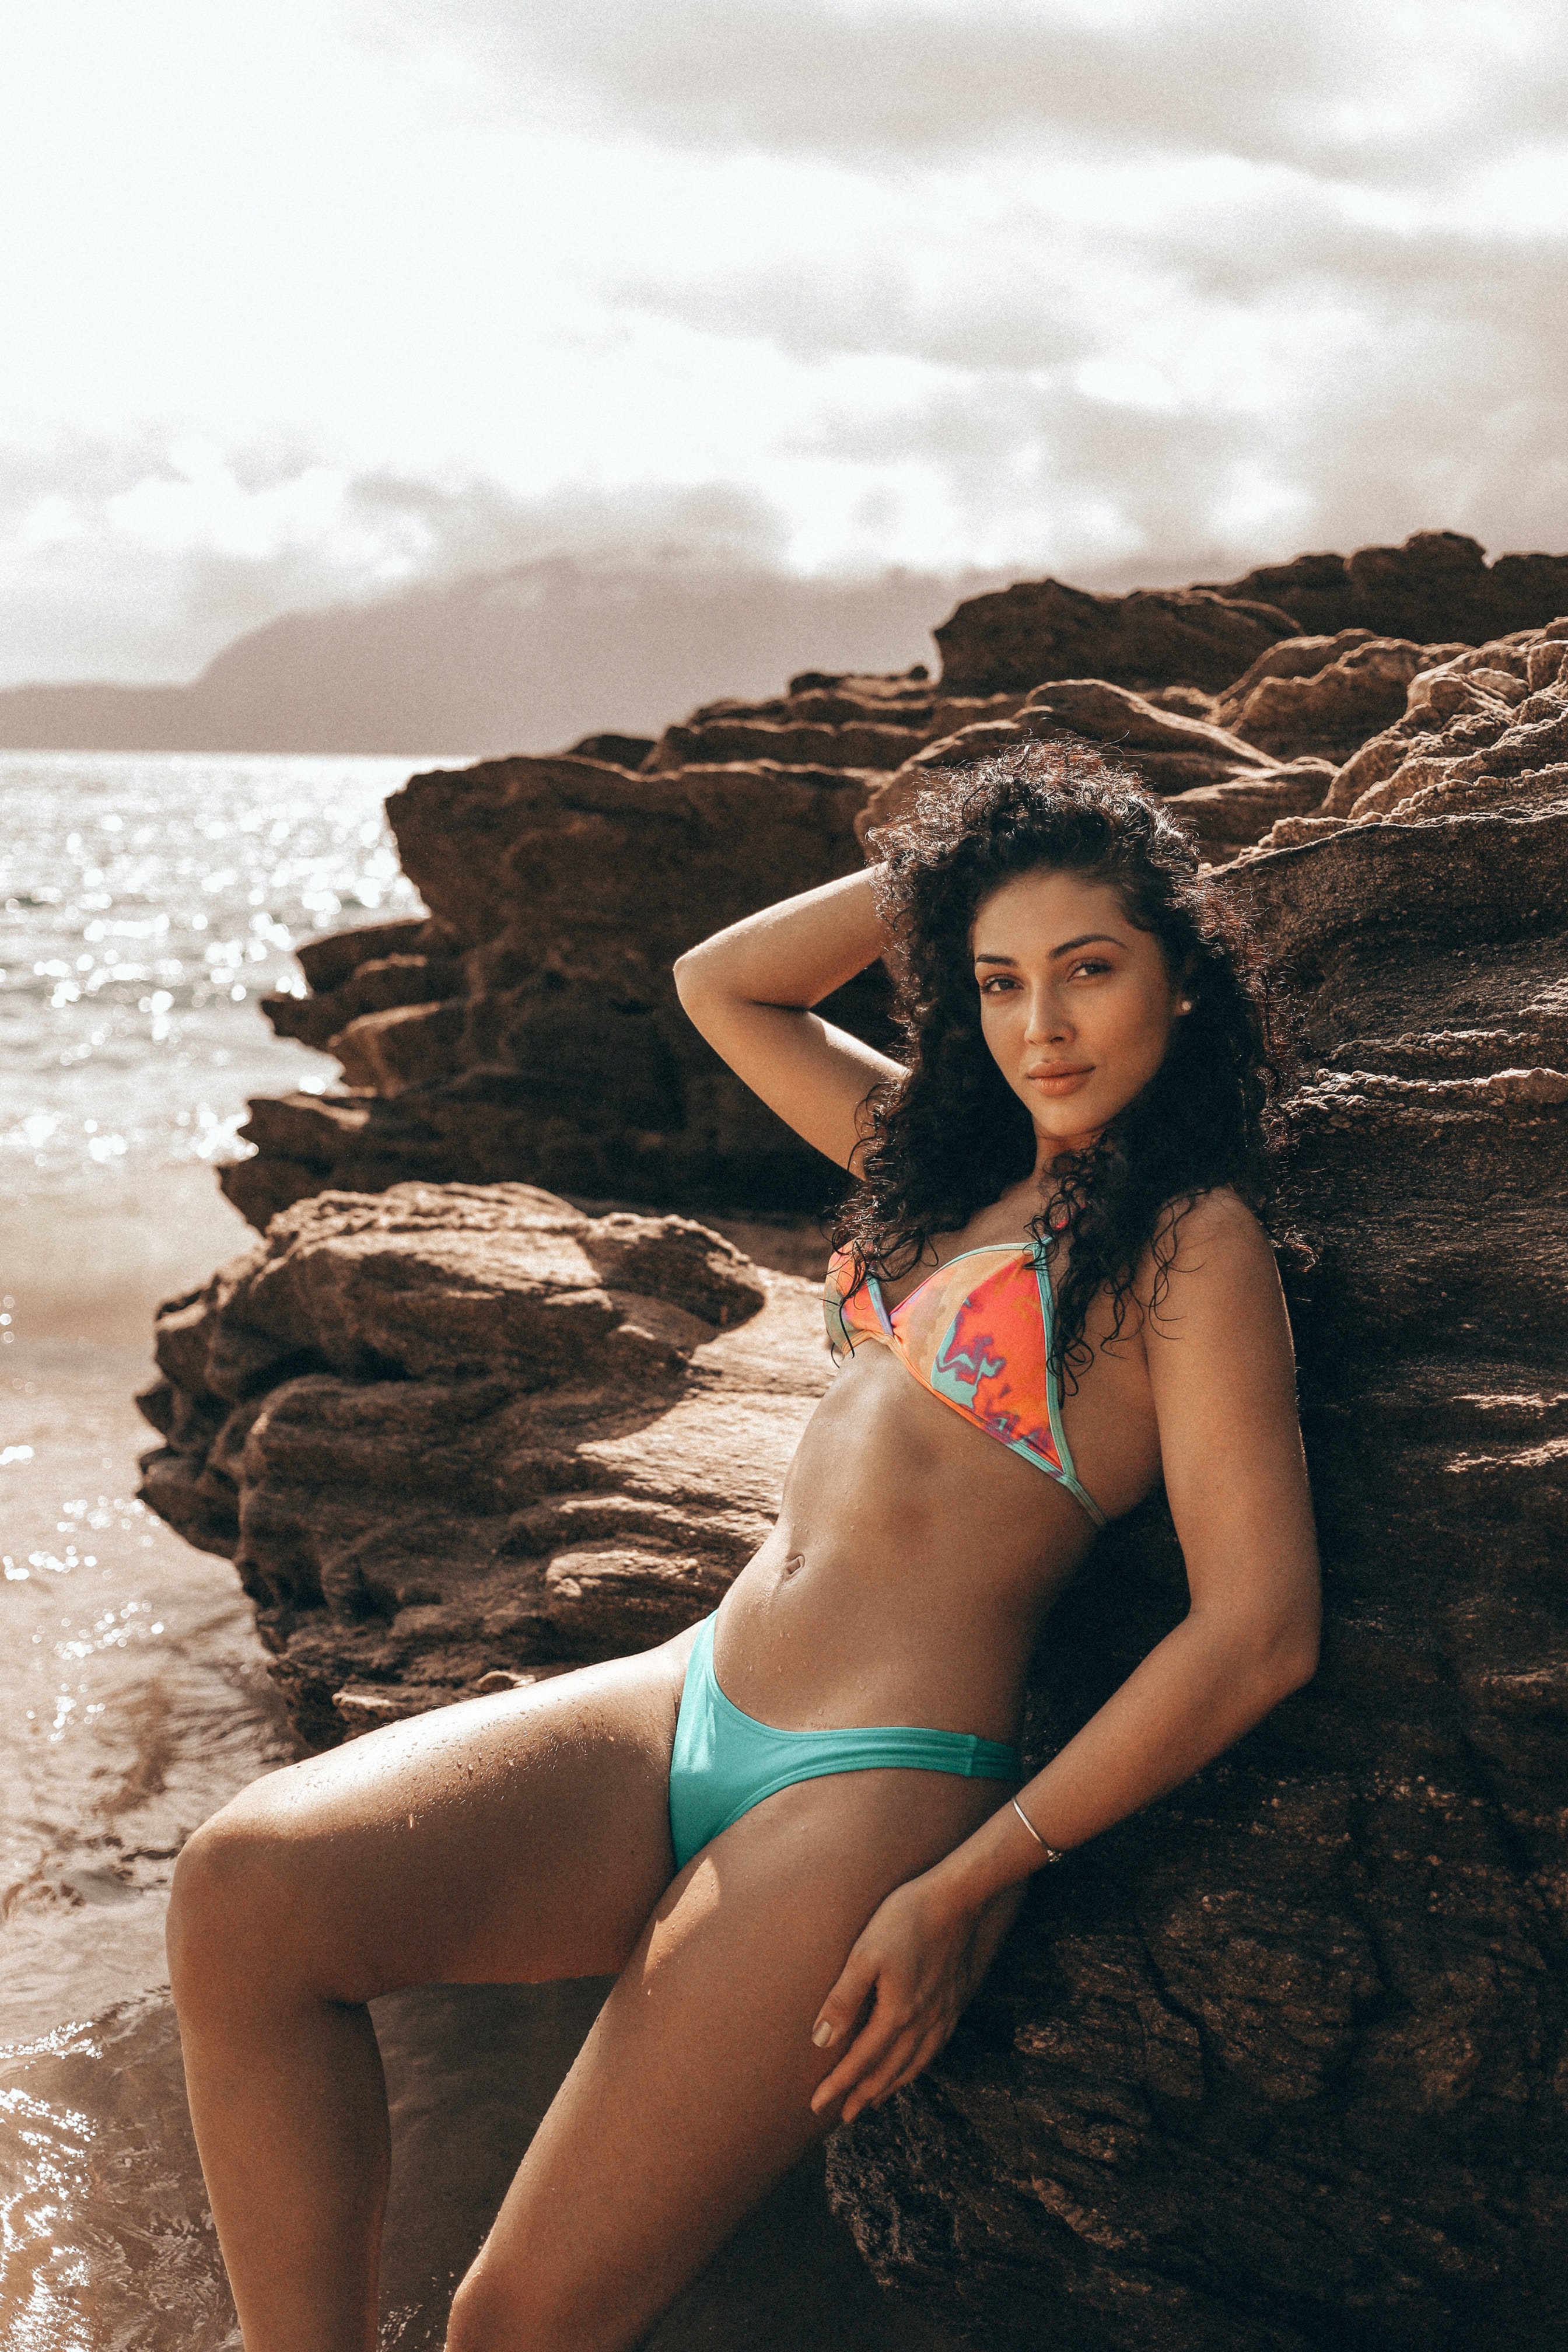
woman, hair, water, sky, cloud, nature, swimsuit top, brassiere, flash photography, lingerie top, People in nature, swimwear, thigh, sunlight, happy, lingerie, swimsuit bottom, undergarment, summer, black hair, beauty, beach, human leg, art model, long hair, abdomen, navel, bikini, brown hair, sitting, fun, ocean, rock, underpants, coast, horizon, travel, vacation, tropics, landscape, leisure, photo shoot, sea